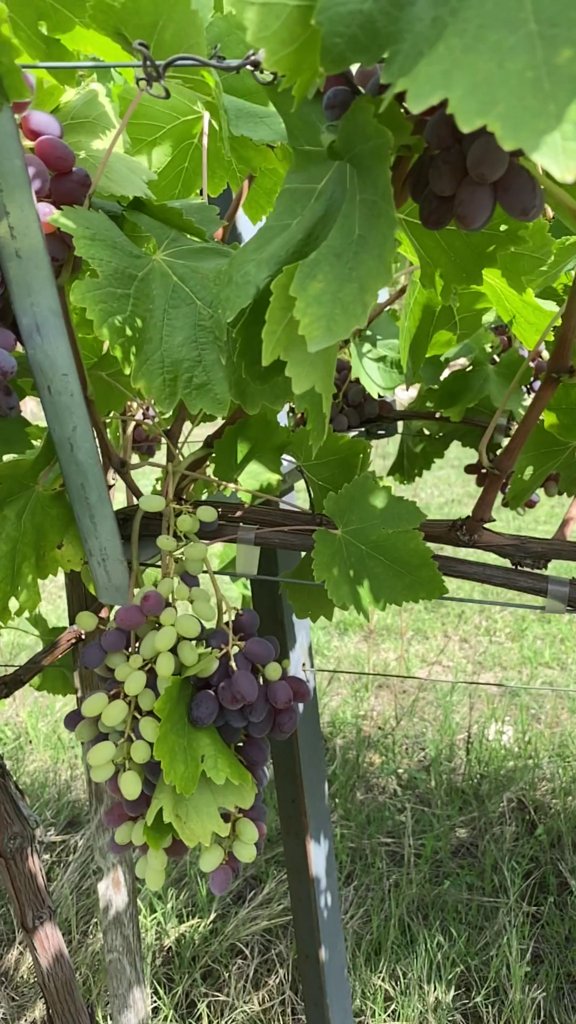
Berries visible: 108
Grape clusters: 4